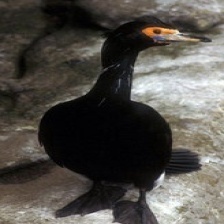
Species: RED FACED CORMORANT
Scientific name: PHALACROCORAX URILE